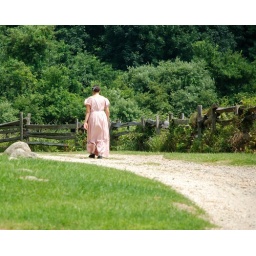
Young girl walking in Old Beth Page.